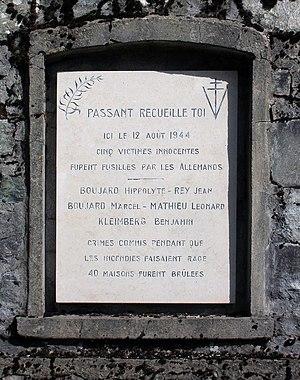
Stèle commémorative sur la route entre Lac Luitel et Séchilienne au lieu-dit Les Clots (Siaray ou Les Combes), Séchilienne, Isère, France.
Séchilienne est une commune française située dans le département de l'Isère et la région Auvergne-Rhône-Alpes. Séchilienne est située sur l'axe routier qui relie Grenoble aux stations de ski de l'Oisans et ne compte plus que deux commerces : un traiteur et un garage. Ses habitants s'appellent les Curotis.